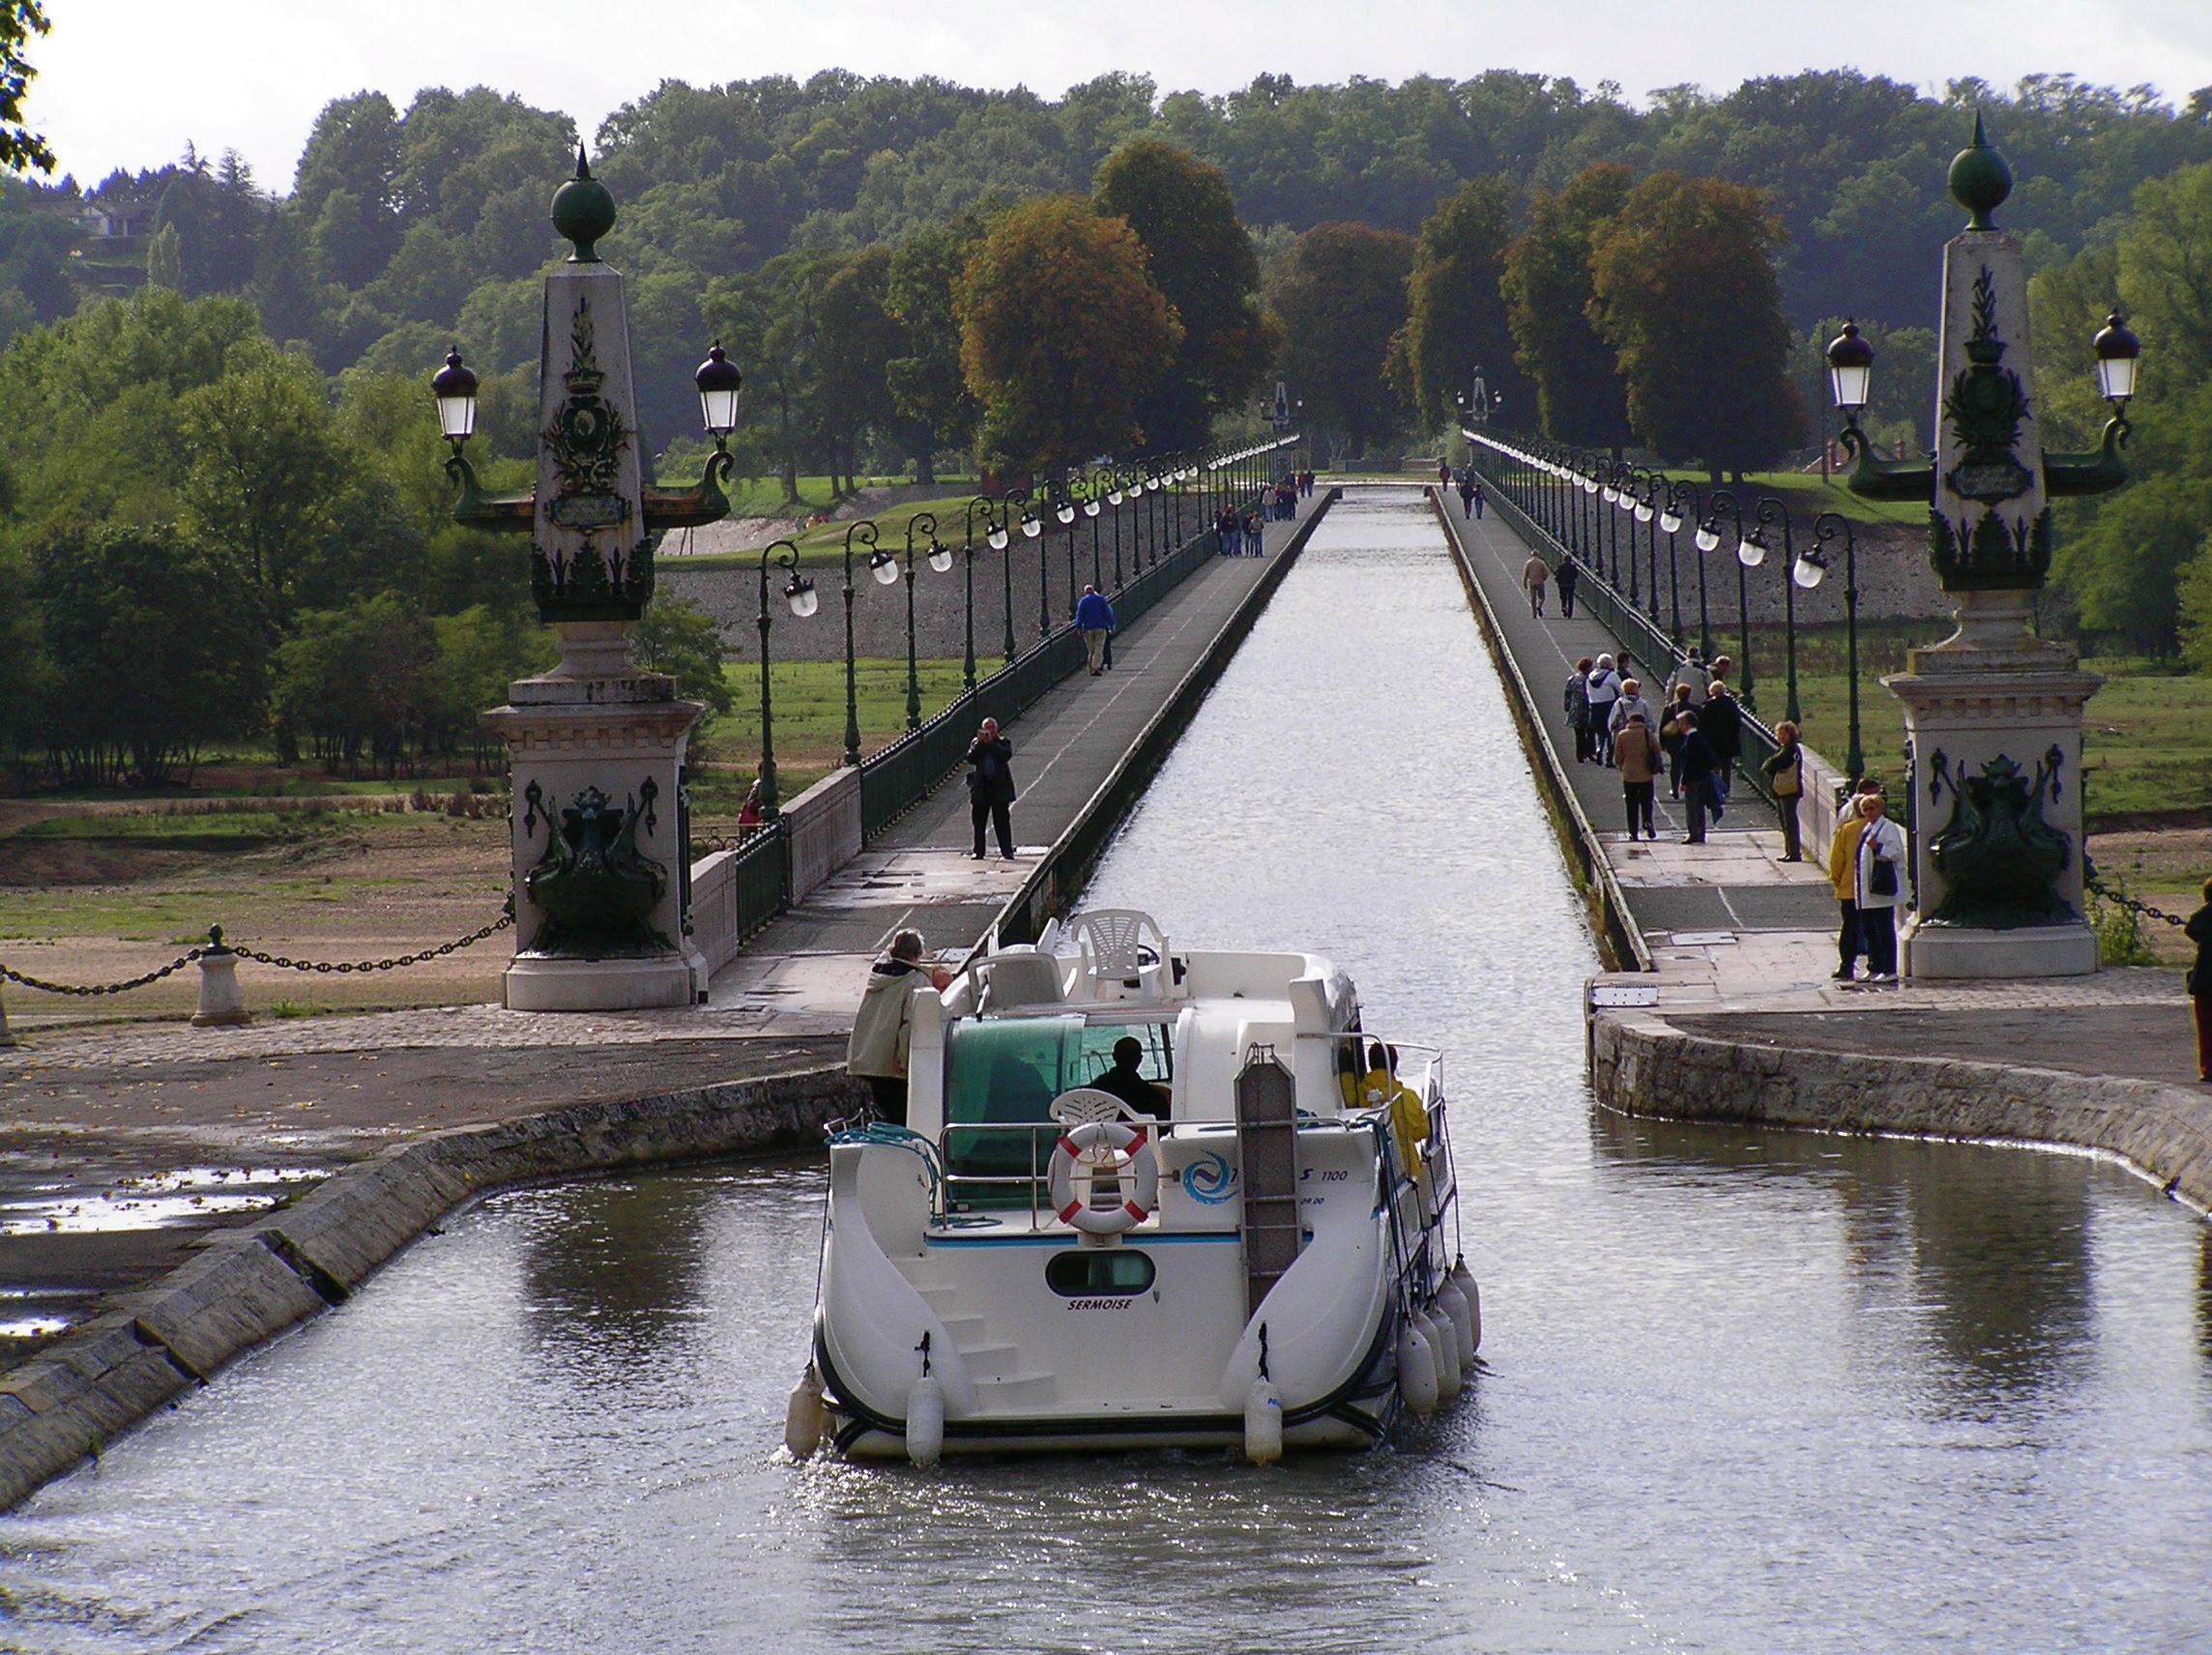
water, bridge, river, canal, transport, france, boot, vehicle, waterway, ferry, channel, loire, landform, river bridge, water channel